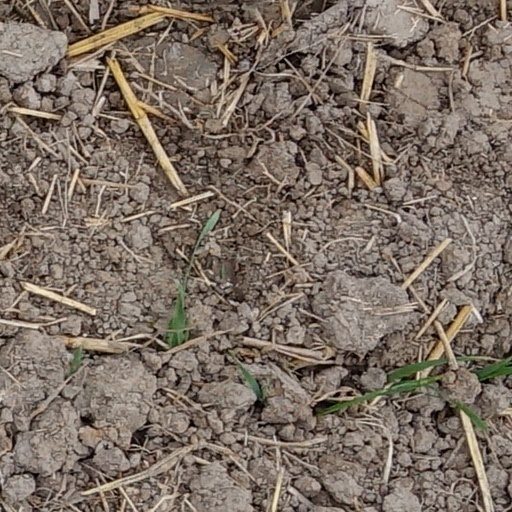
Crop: wheat